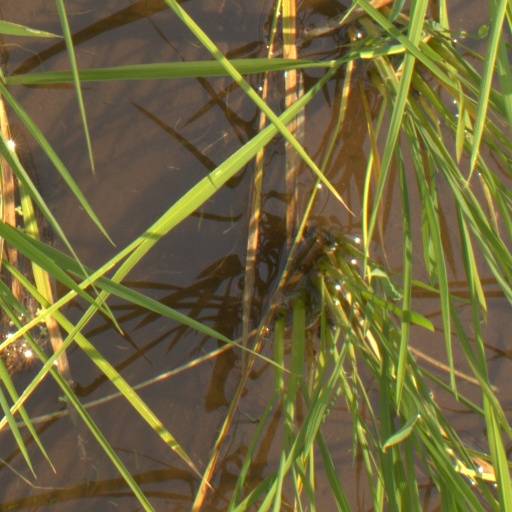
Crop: rice